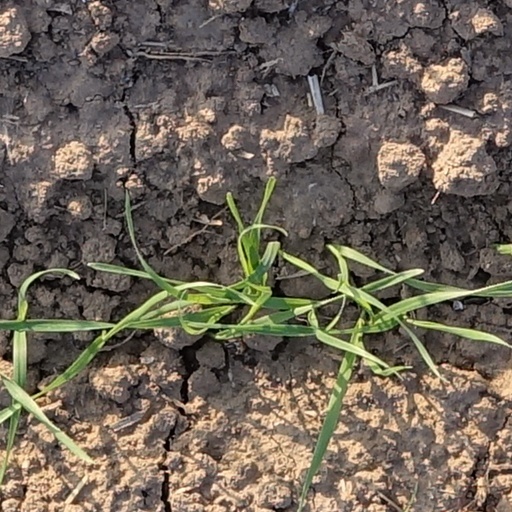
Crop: wheat